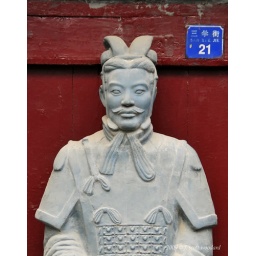
Replica of a Terracotta General stands in front of fixed red door of a calligraphy shop.